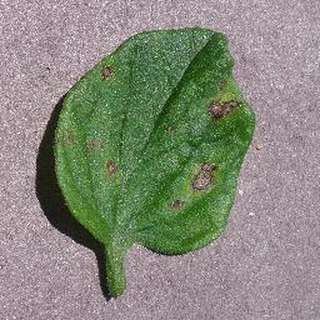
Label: tomato_septoria_leaf_spot